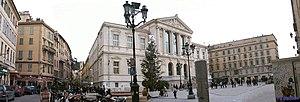
Albert Spaggiari, né le 14 décembre 1932 à Laragne-Montéglin dans les Hautes-Alpes et mort le 8 juin 1989 à Belluno en Italie, est un malfaiteur français d'origine italienne.